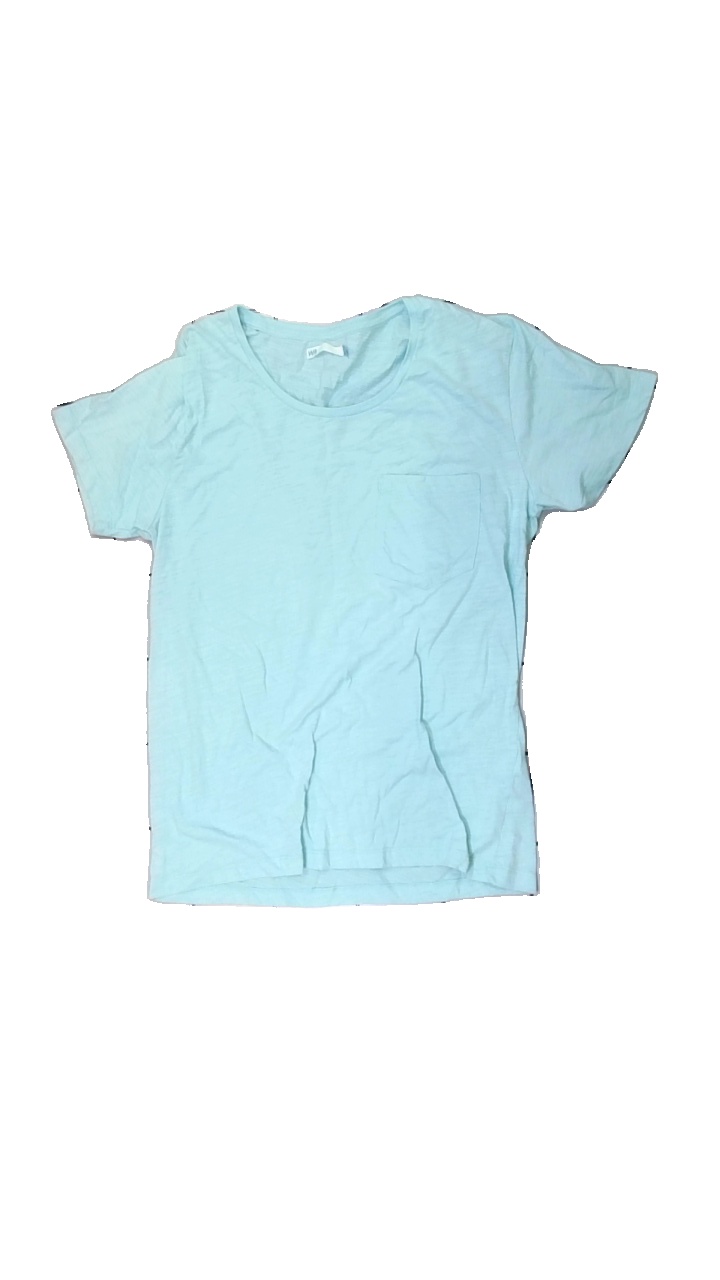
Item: T-shirt (Ladies)
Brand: Wa
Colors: Turquoise
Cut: Regular, C-collar
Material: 61% cotton, 39% polyester
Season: All
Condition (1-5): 3
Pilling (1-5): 2
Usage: Export
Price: <50